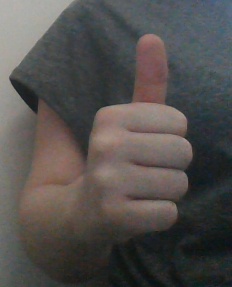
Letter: aleff